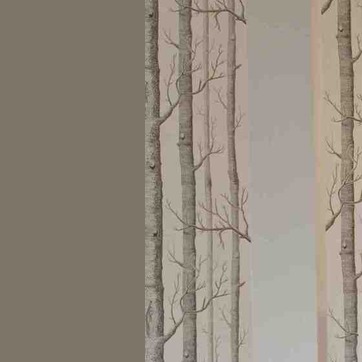
Material: wallpaper